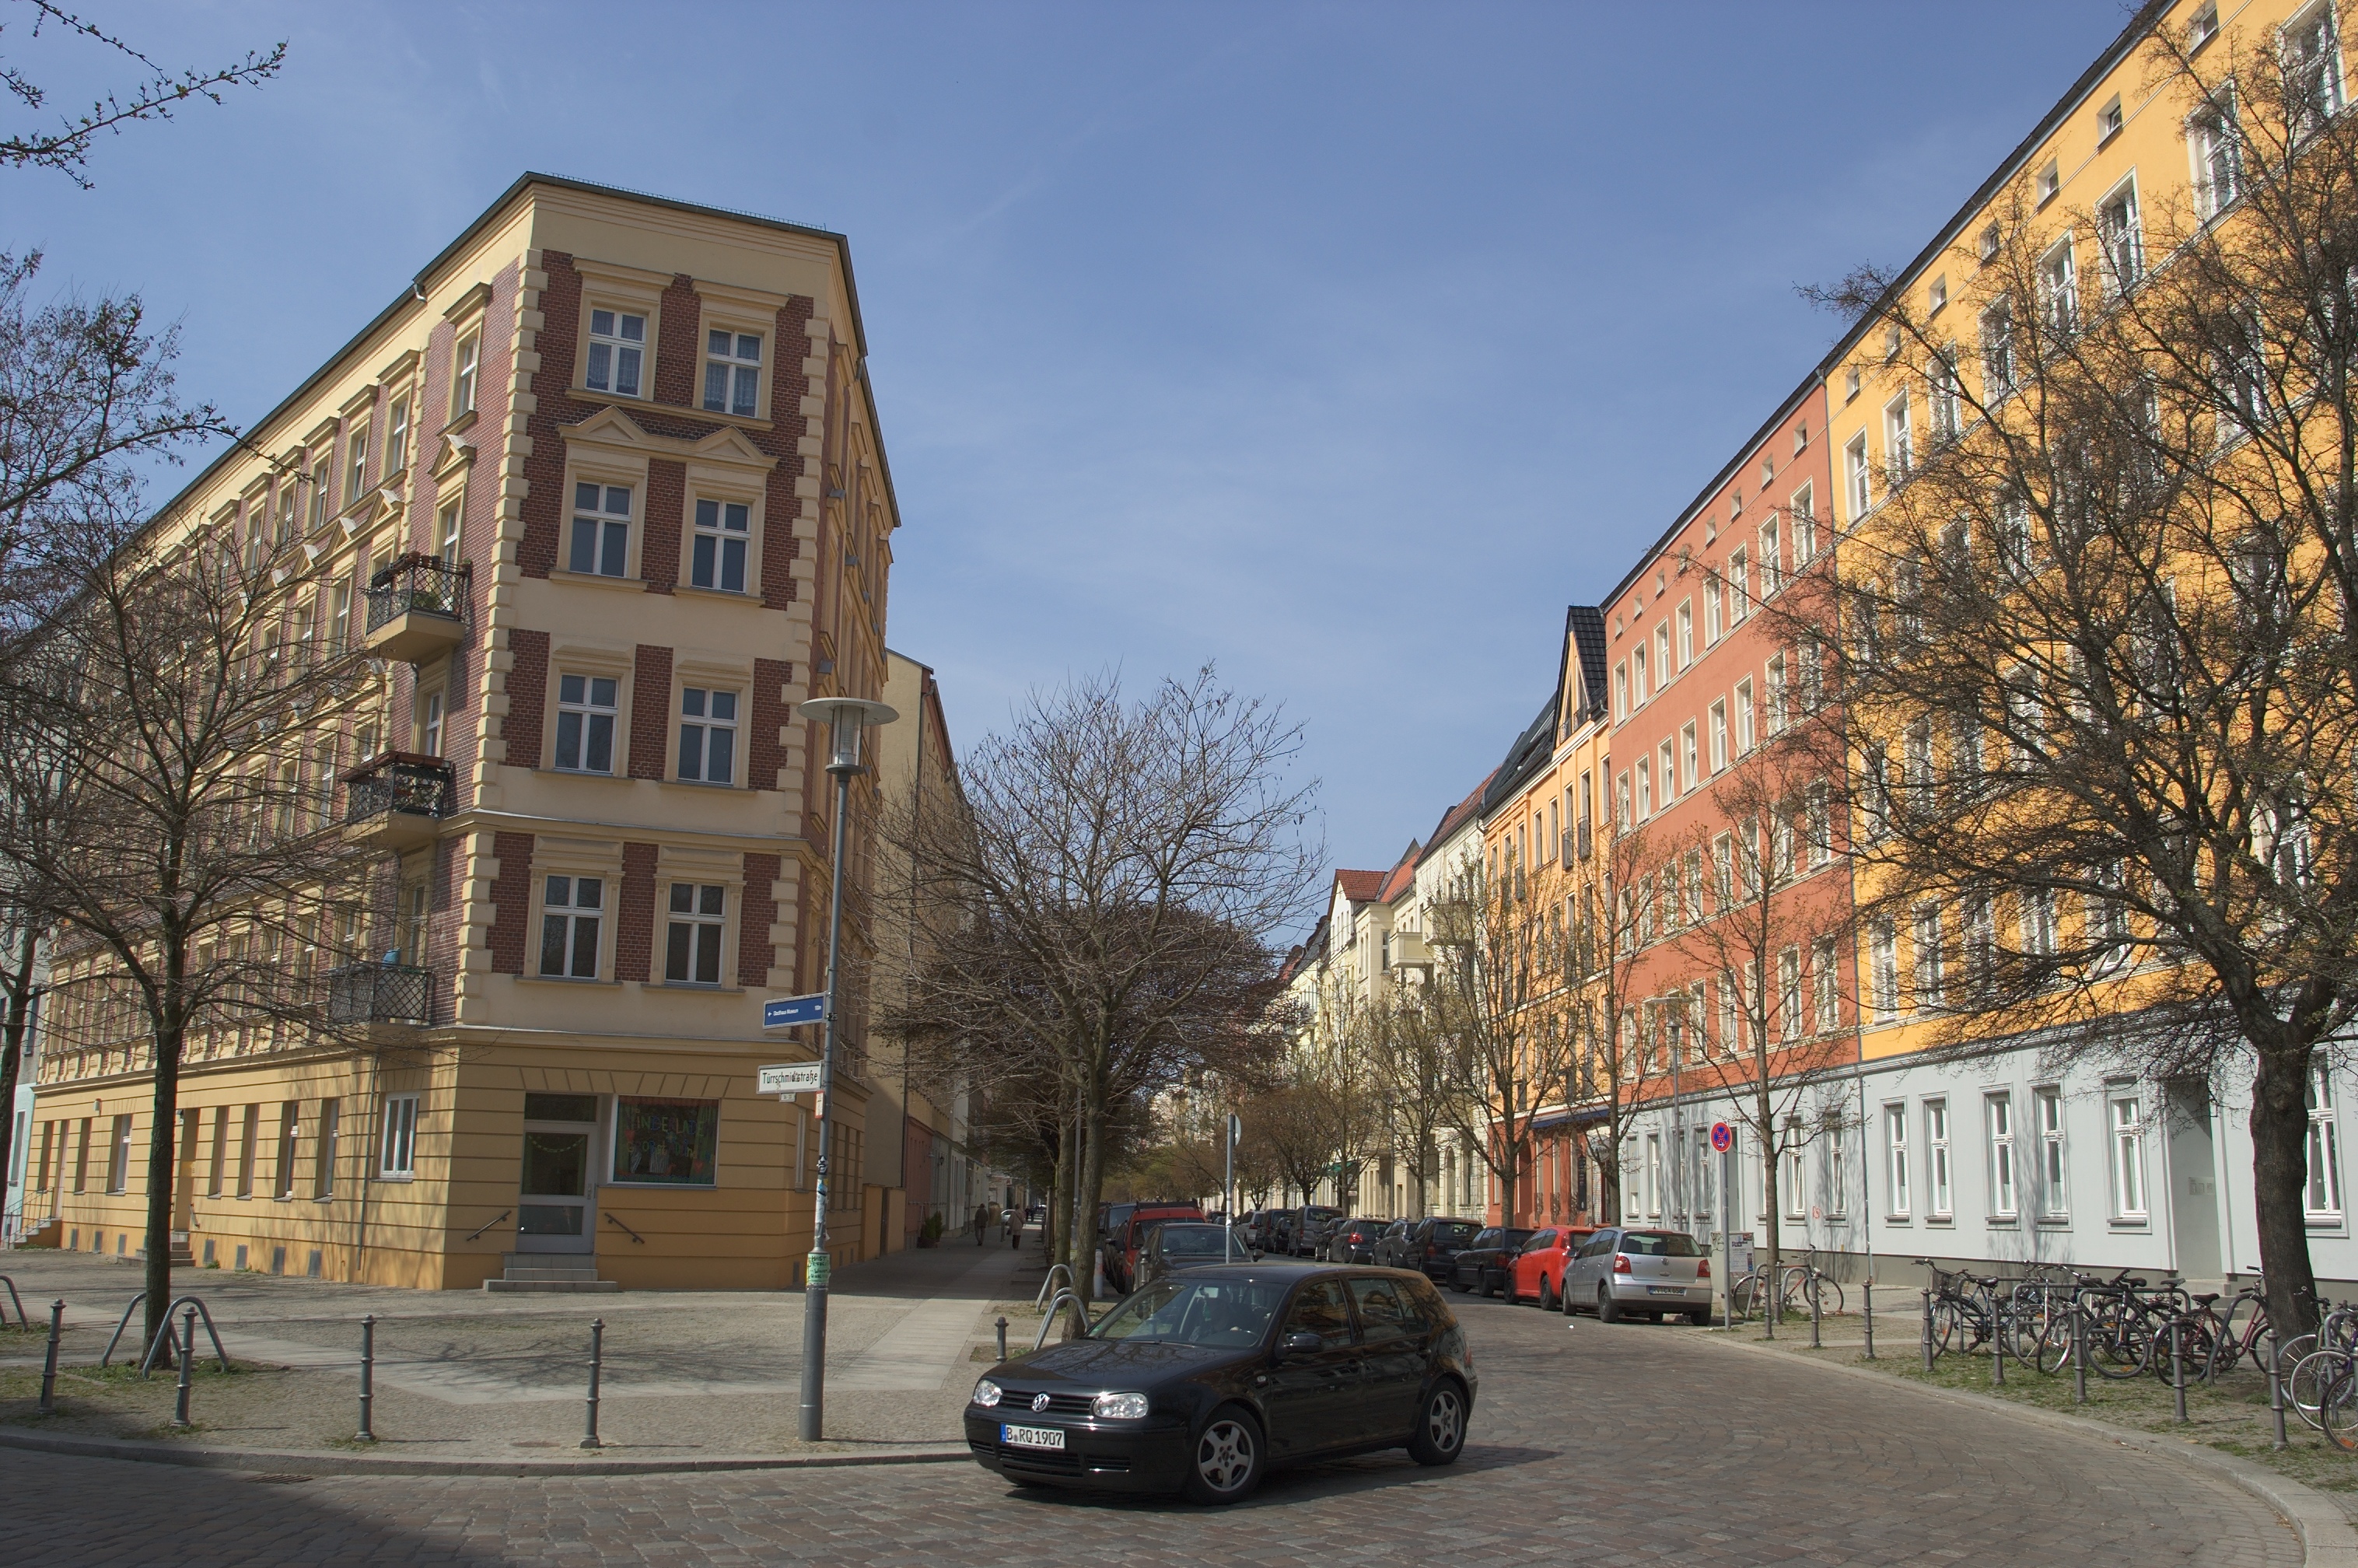
tree, architecture, road, street, house, town, building, city, home, cityscape, downtown, suburb, plaza, facade, property, waterway, 2013, rawtherapee, germany, deutschland, berlin, pentax, estate, 20mm, lenstagged, steffenzahn, k100d, justpentax, iamflickr, cosina, voigtlander, skopar, colorskopar, cv20, colorskopar20mmf35slii, 20mmf35slii, voigtlander20mm, cv2035, skopar20mmf35, friedrichshain, neighbourhood, cosinavoigtl nder, cosinavoigtl ndercolorskopar20mmf35, voigtl nder20mmf35colorskoparslii, voigtl nder20mmf35, urban area, residential area, human settlement